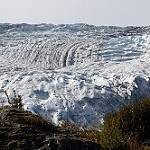
Label: glacier